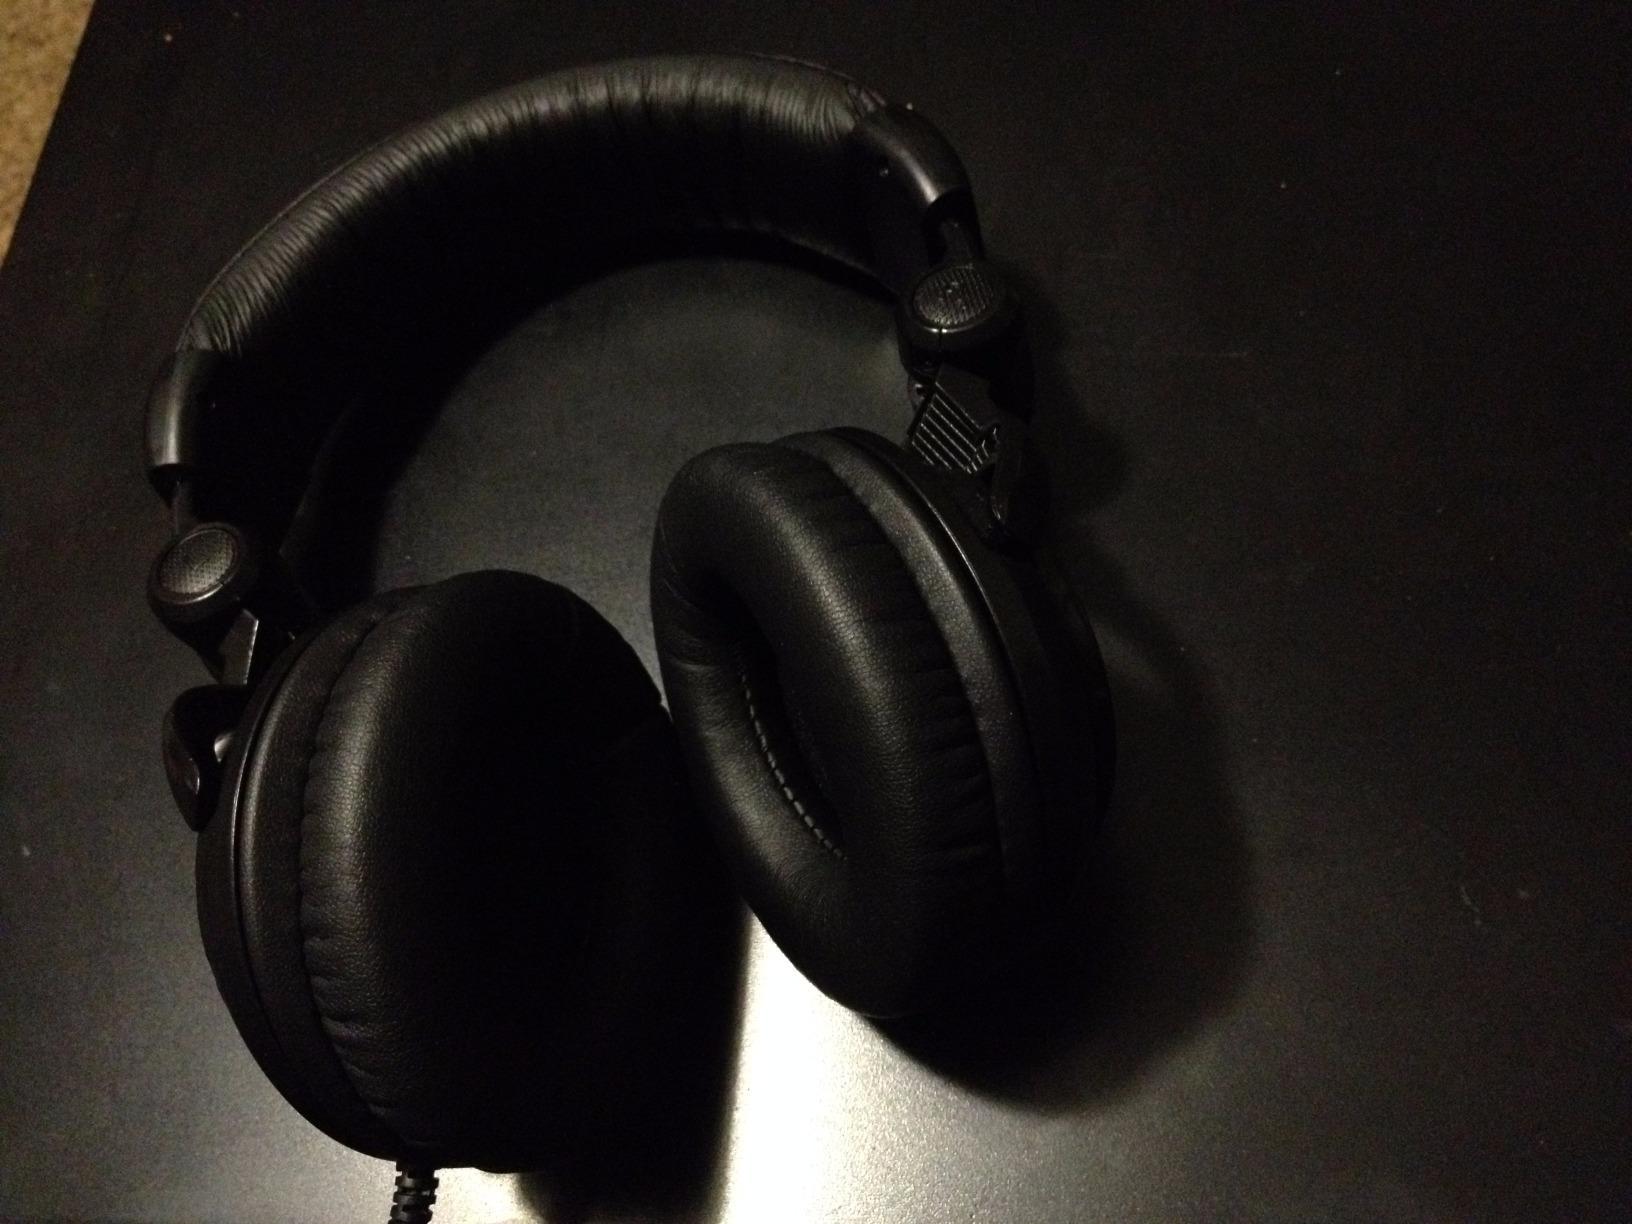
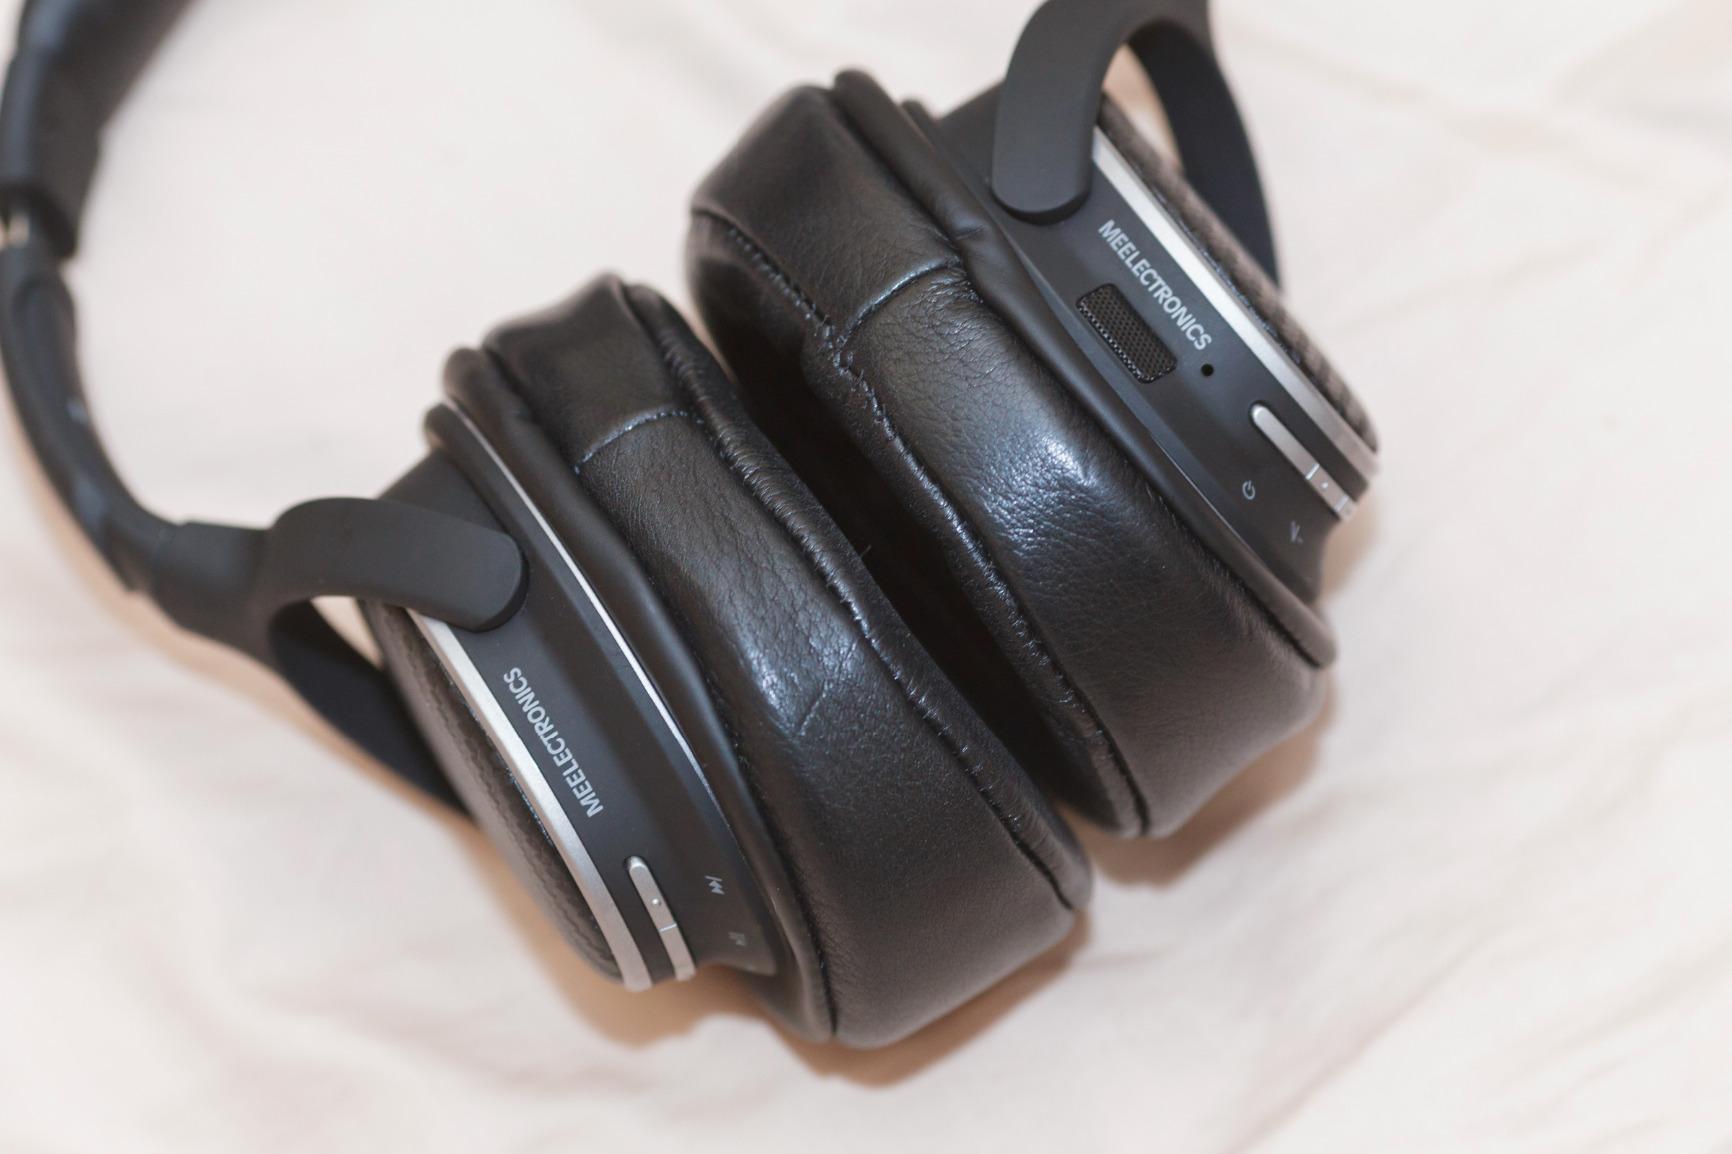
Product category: headphones
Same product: no